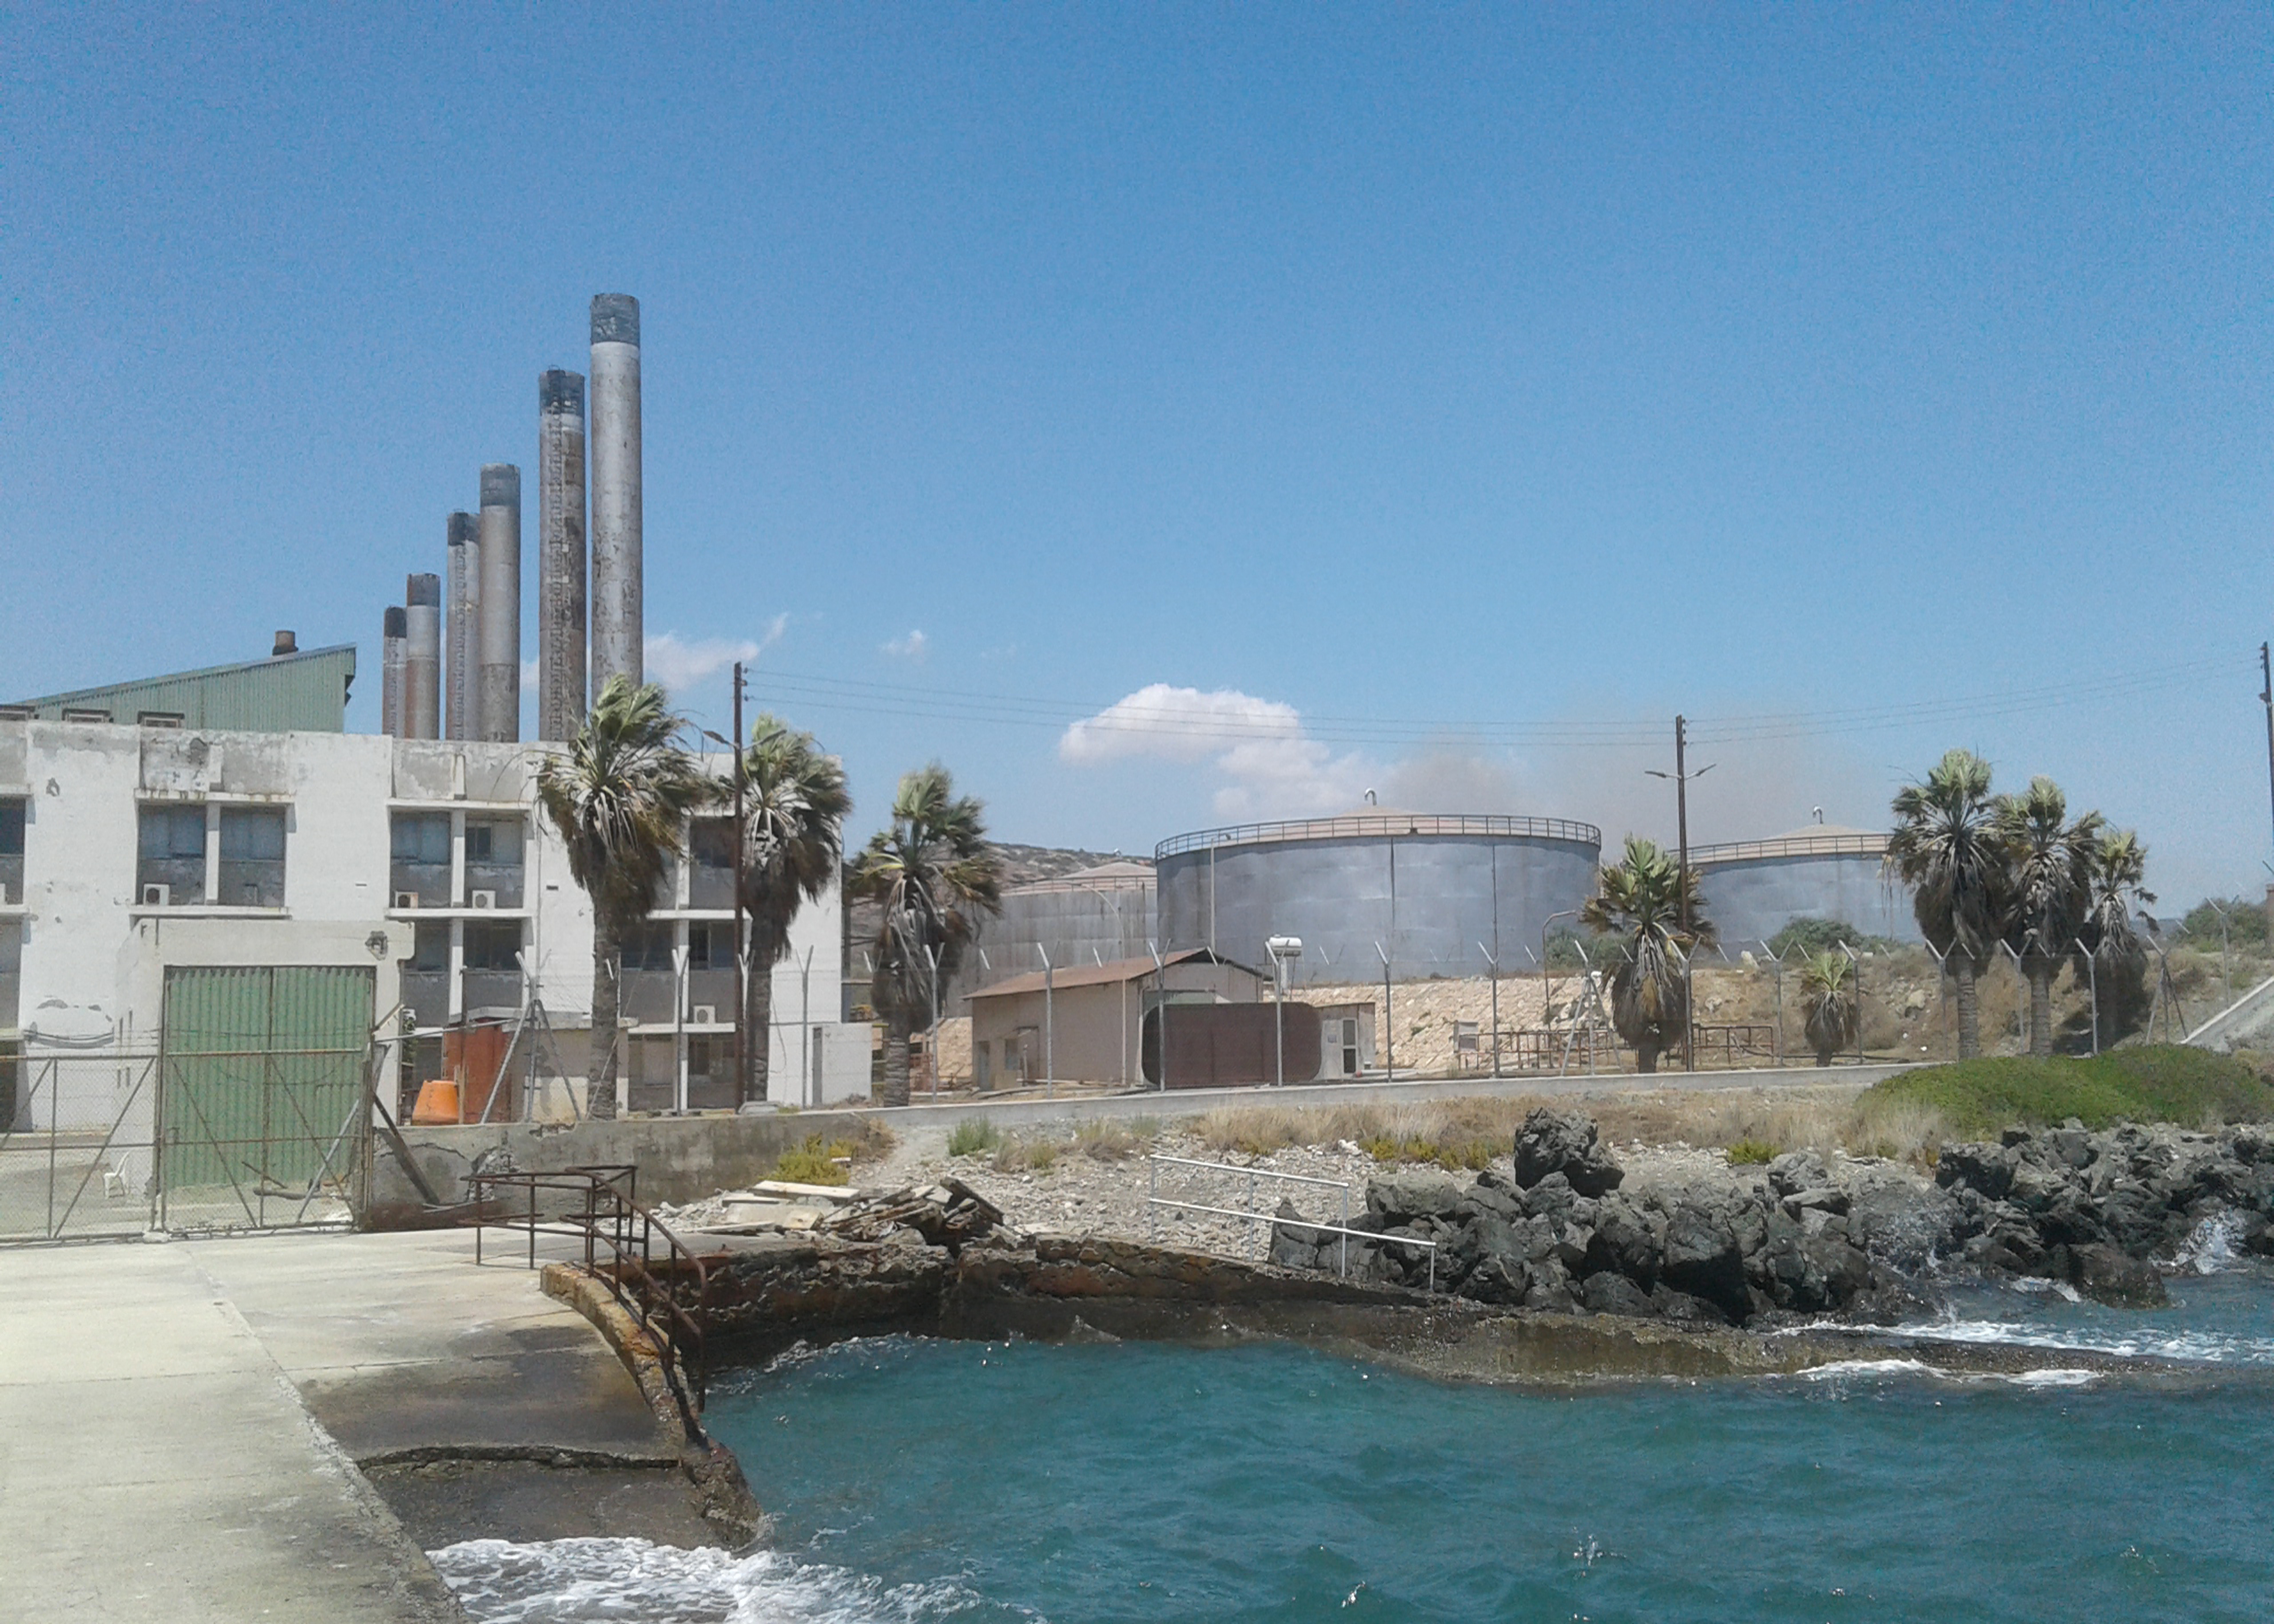
sky, sea, rocks, jetty, water, industry, smokestack, tanks, plant, cloud, tree, building, window, coastal and oceanic landforms, bank, arecales, leisure, waterway, city, house, shore, landscape, palm tree, lake, coast, wind wave, ocean, rock, bay, tropics, channel, water feature, resort town, tourism, reservoir, tower, wave, wind, inlet, vacation, factory